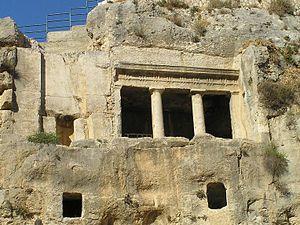
La tombe de Benei Hezir est une tombe creusée dans le roc sur le versant est de la vallée du Cédron à Jérusalem, face au cimetière juif du mont des Oliviers. C'est la plus ancienne des tombes monumentales de la vallée de Cédron; elle date de la période hasmonéenne. Elle doit son nom à l’épitaphe en hébreu inscrite sur l'architrave de la façade donnant les noms de plusieurs membres de la famille des « prêtres fils de Hezir. »